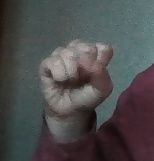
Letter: saad